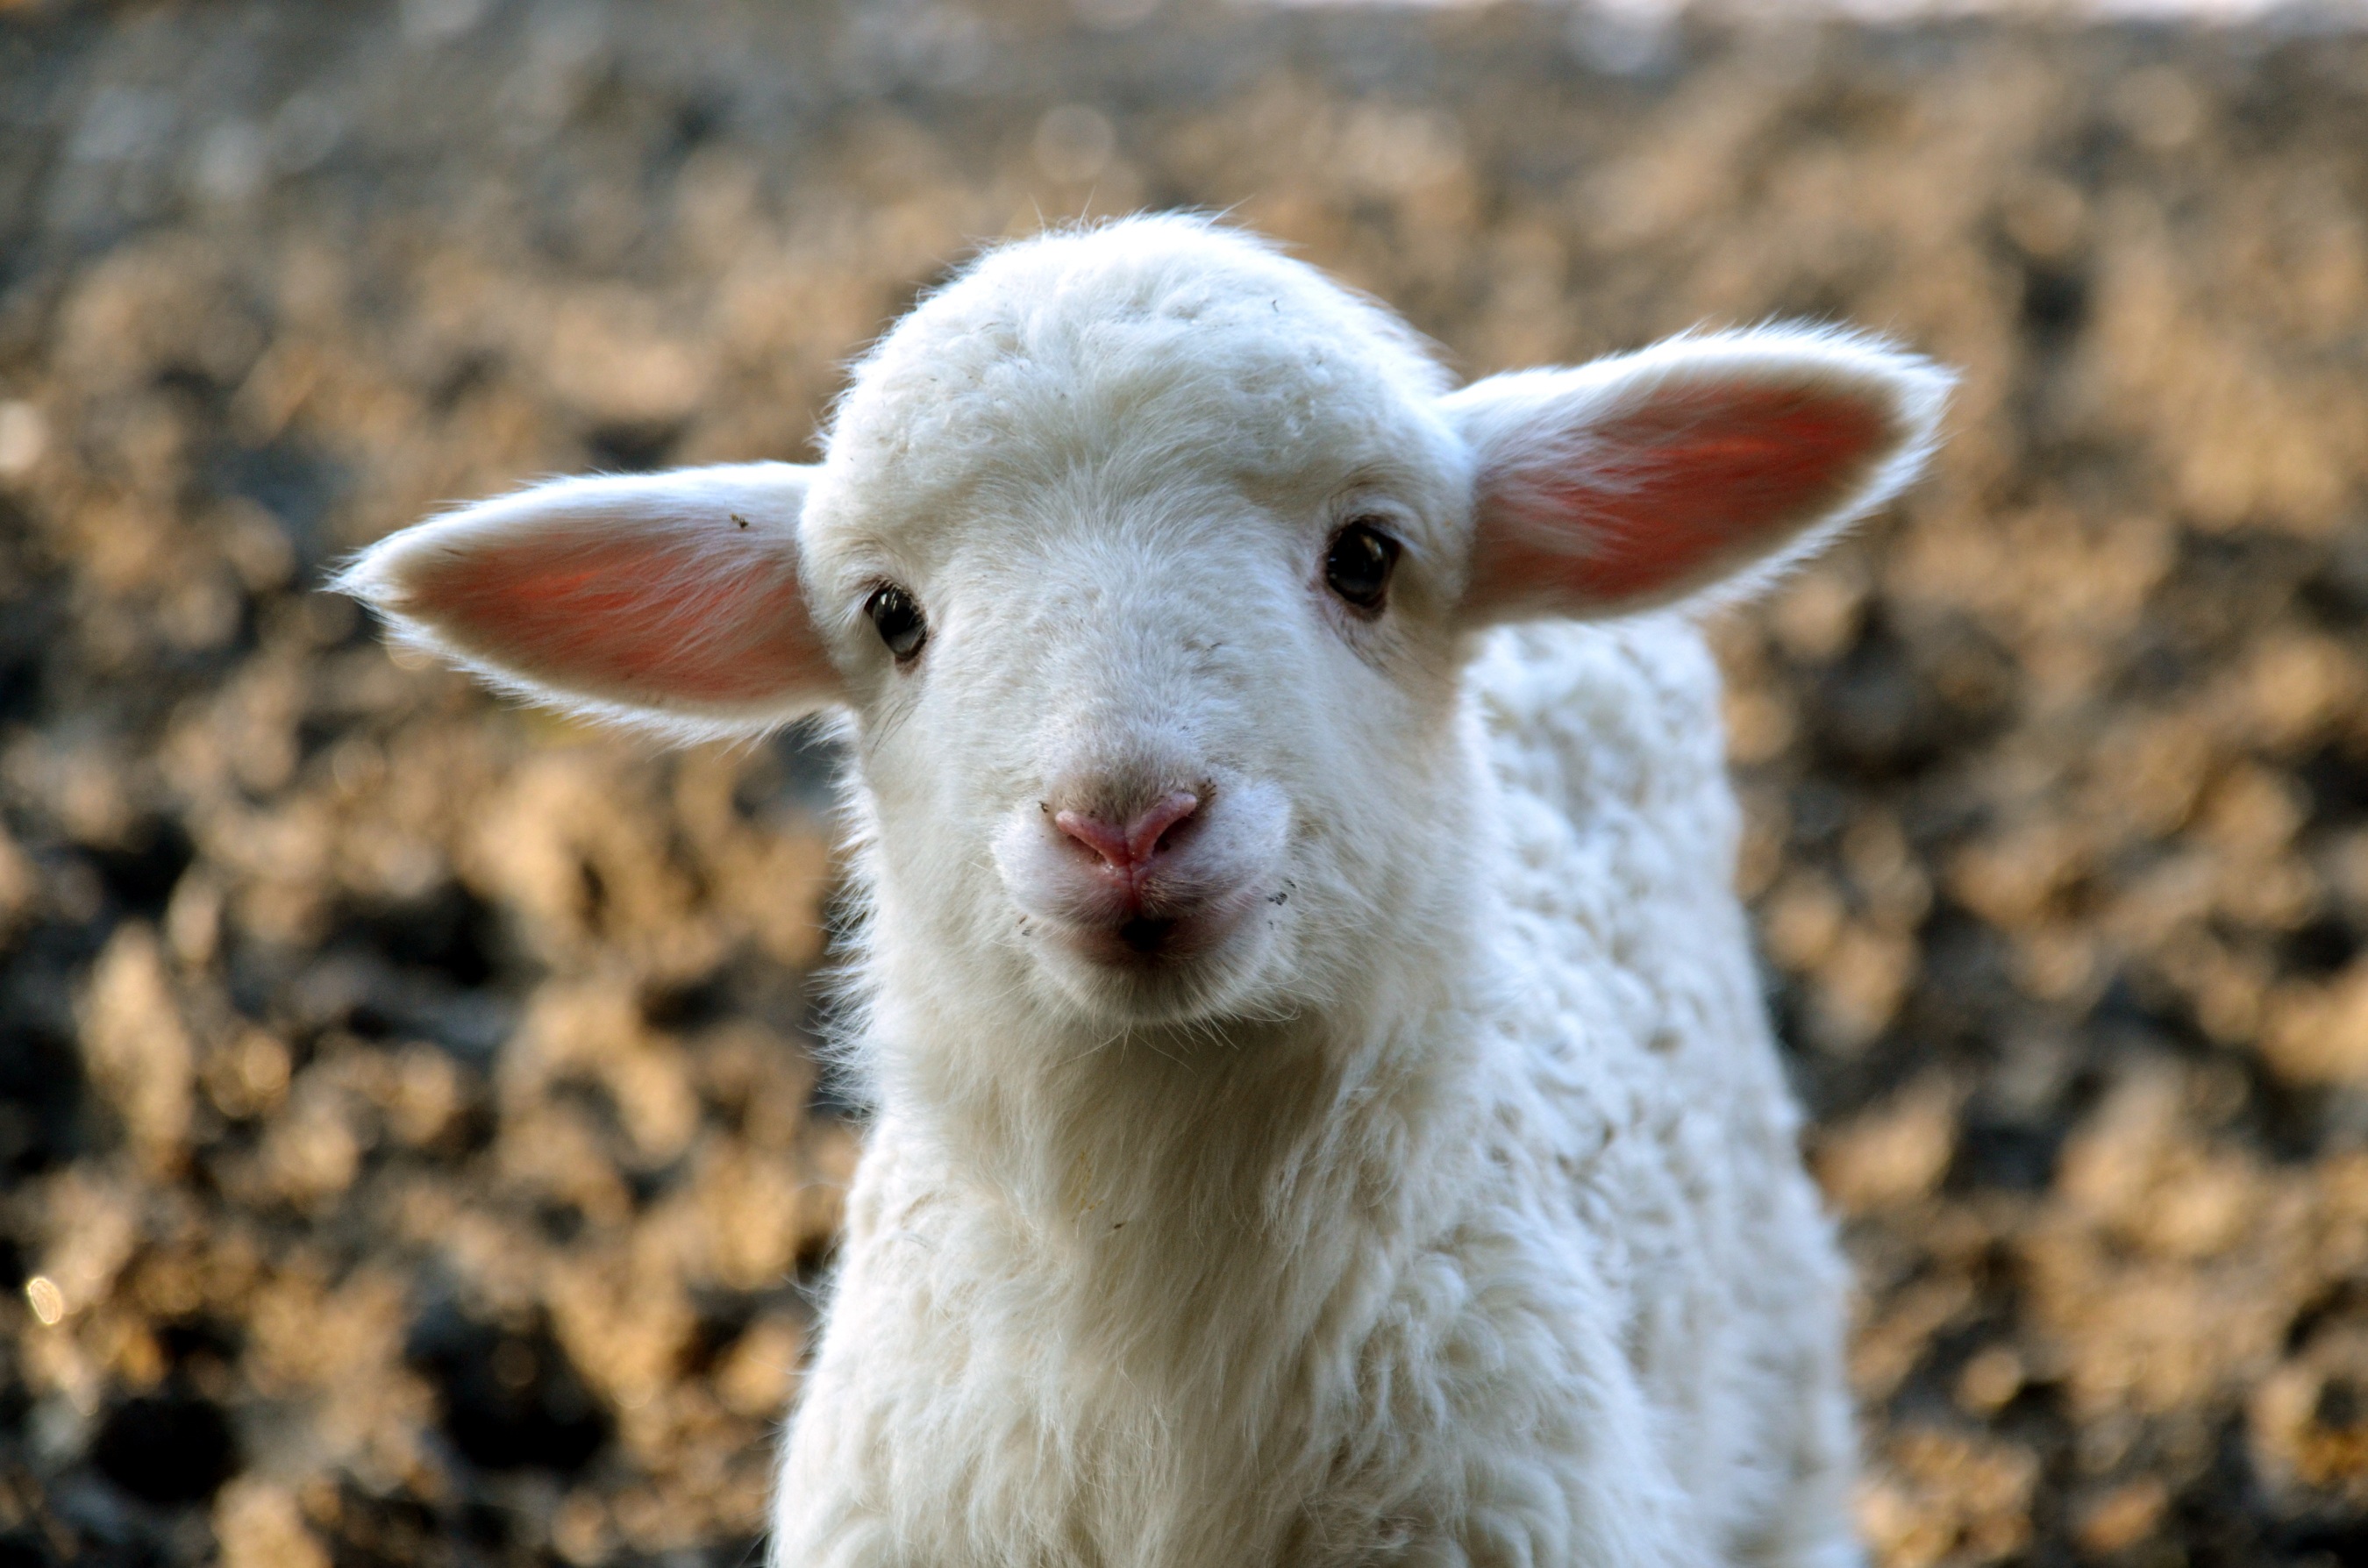
cute, wildlife, goat, pasture, sheep, mammal, fauna, lamb, goats, vertebrate, sheeps, cow goat family